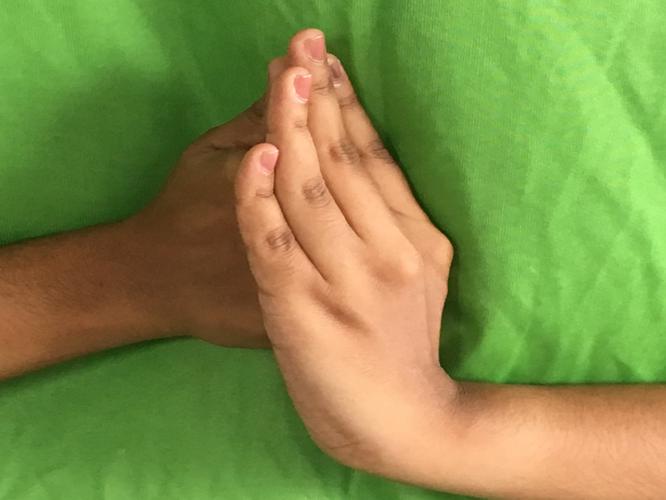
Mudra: Shanka
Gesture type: double_hand